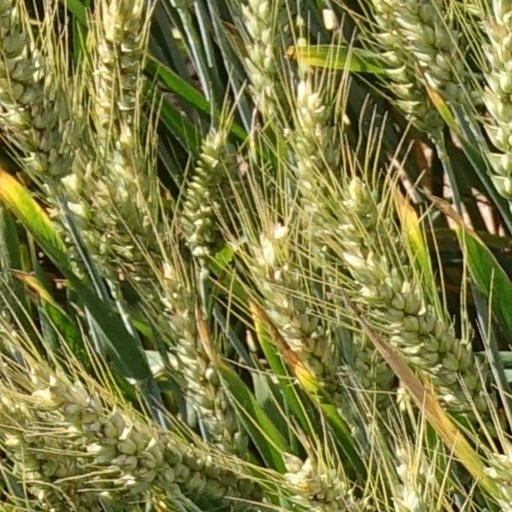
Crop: wheat